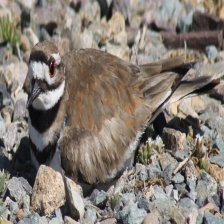
Species: KILLDEAR
Scientific name: CHARADRIUS VOCIFERUS